Slaves of the Klau

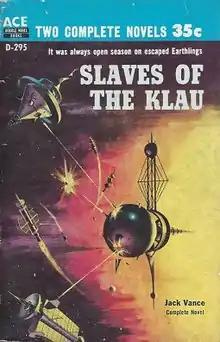
First edition (publ. Ace Books Cover art by Ed Valigursky

Slaves of the Klau is a science fiction novel by American writer Jack Vance written in 1958. It is about an Earth man, Roy Barch, who is kidnapped into slavery by a warlike alien race, the Klau and taken to a forced labour planet. Roy develops a plan to escape back to Earth by stealing an anti-gravity ship from the Klau and turning it into a spaceship.